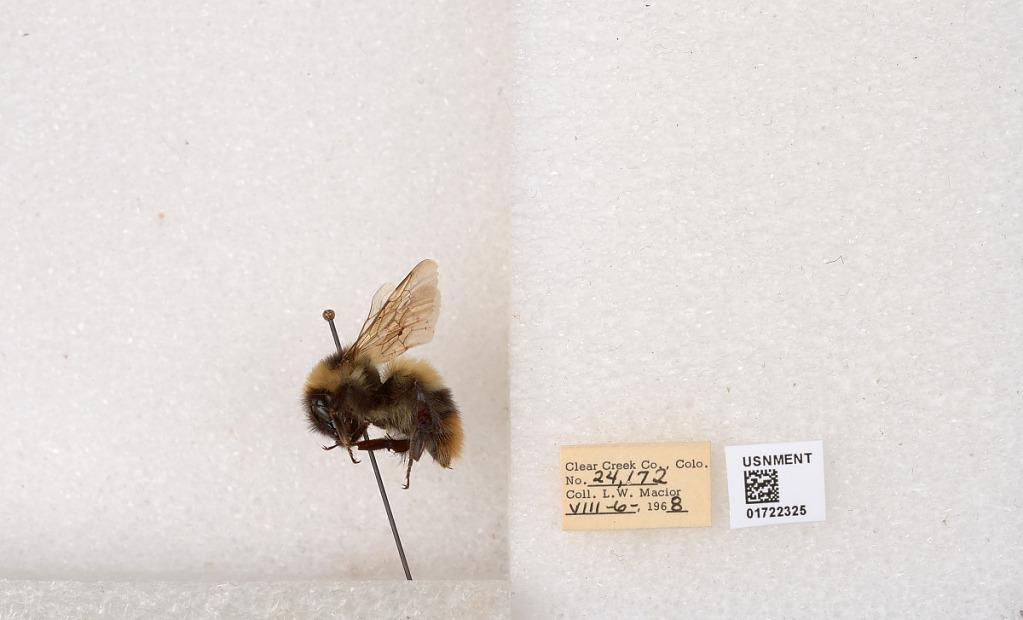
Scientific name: Bombus kirbyellus
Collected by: L. Macior
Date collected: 1968-8-6
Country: United States
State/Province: Colorado
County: Clear Creek
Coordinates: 39.6891, -105.644